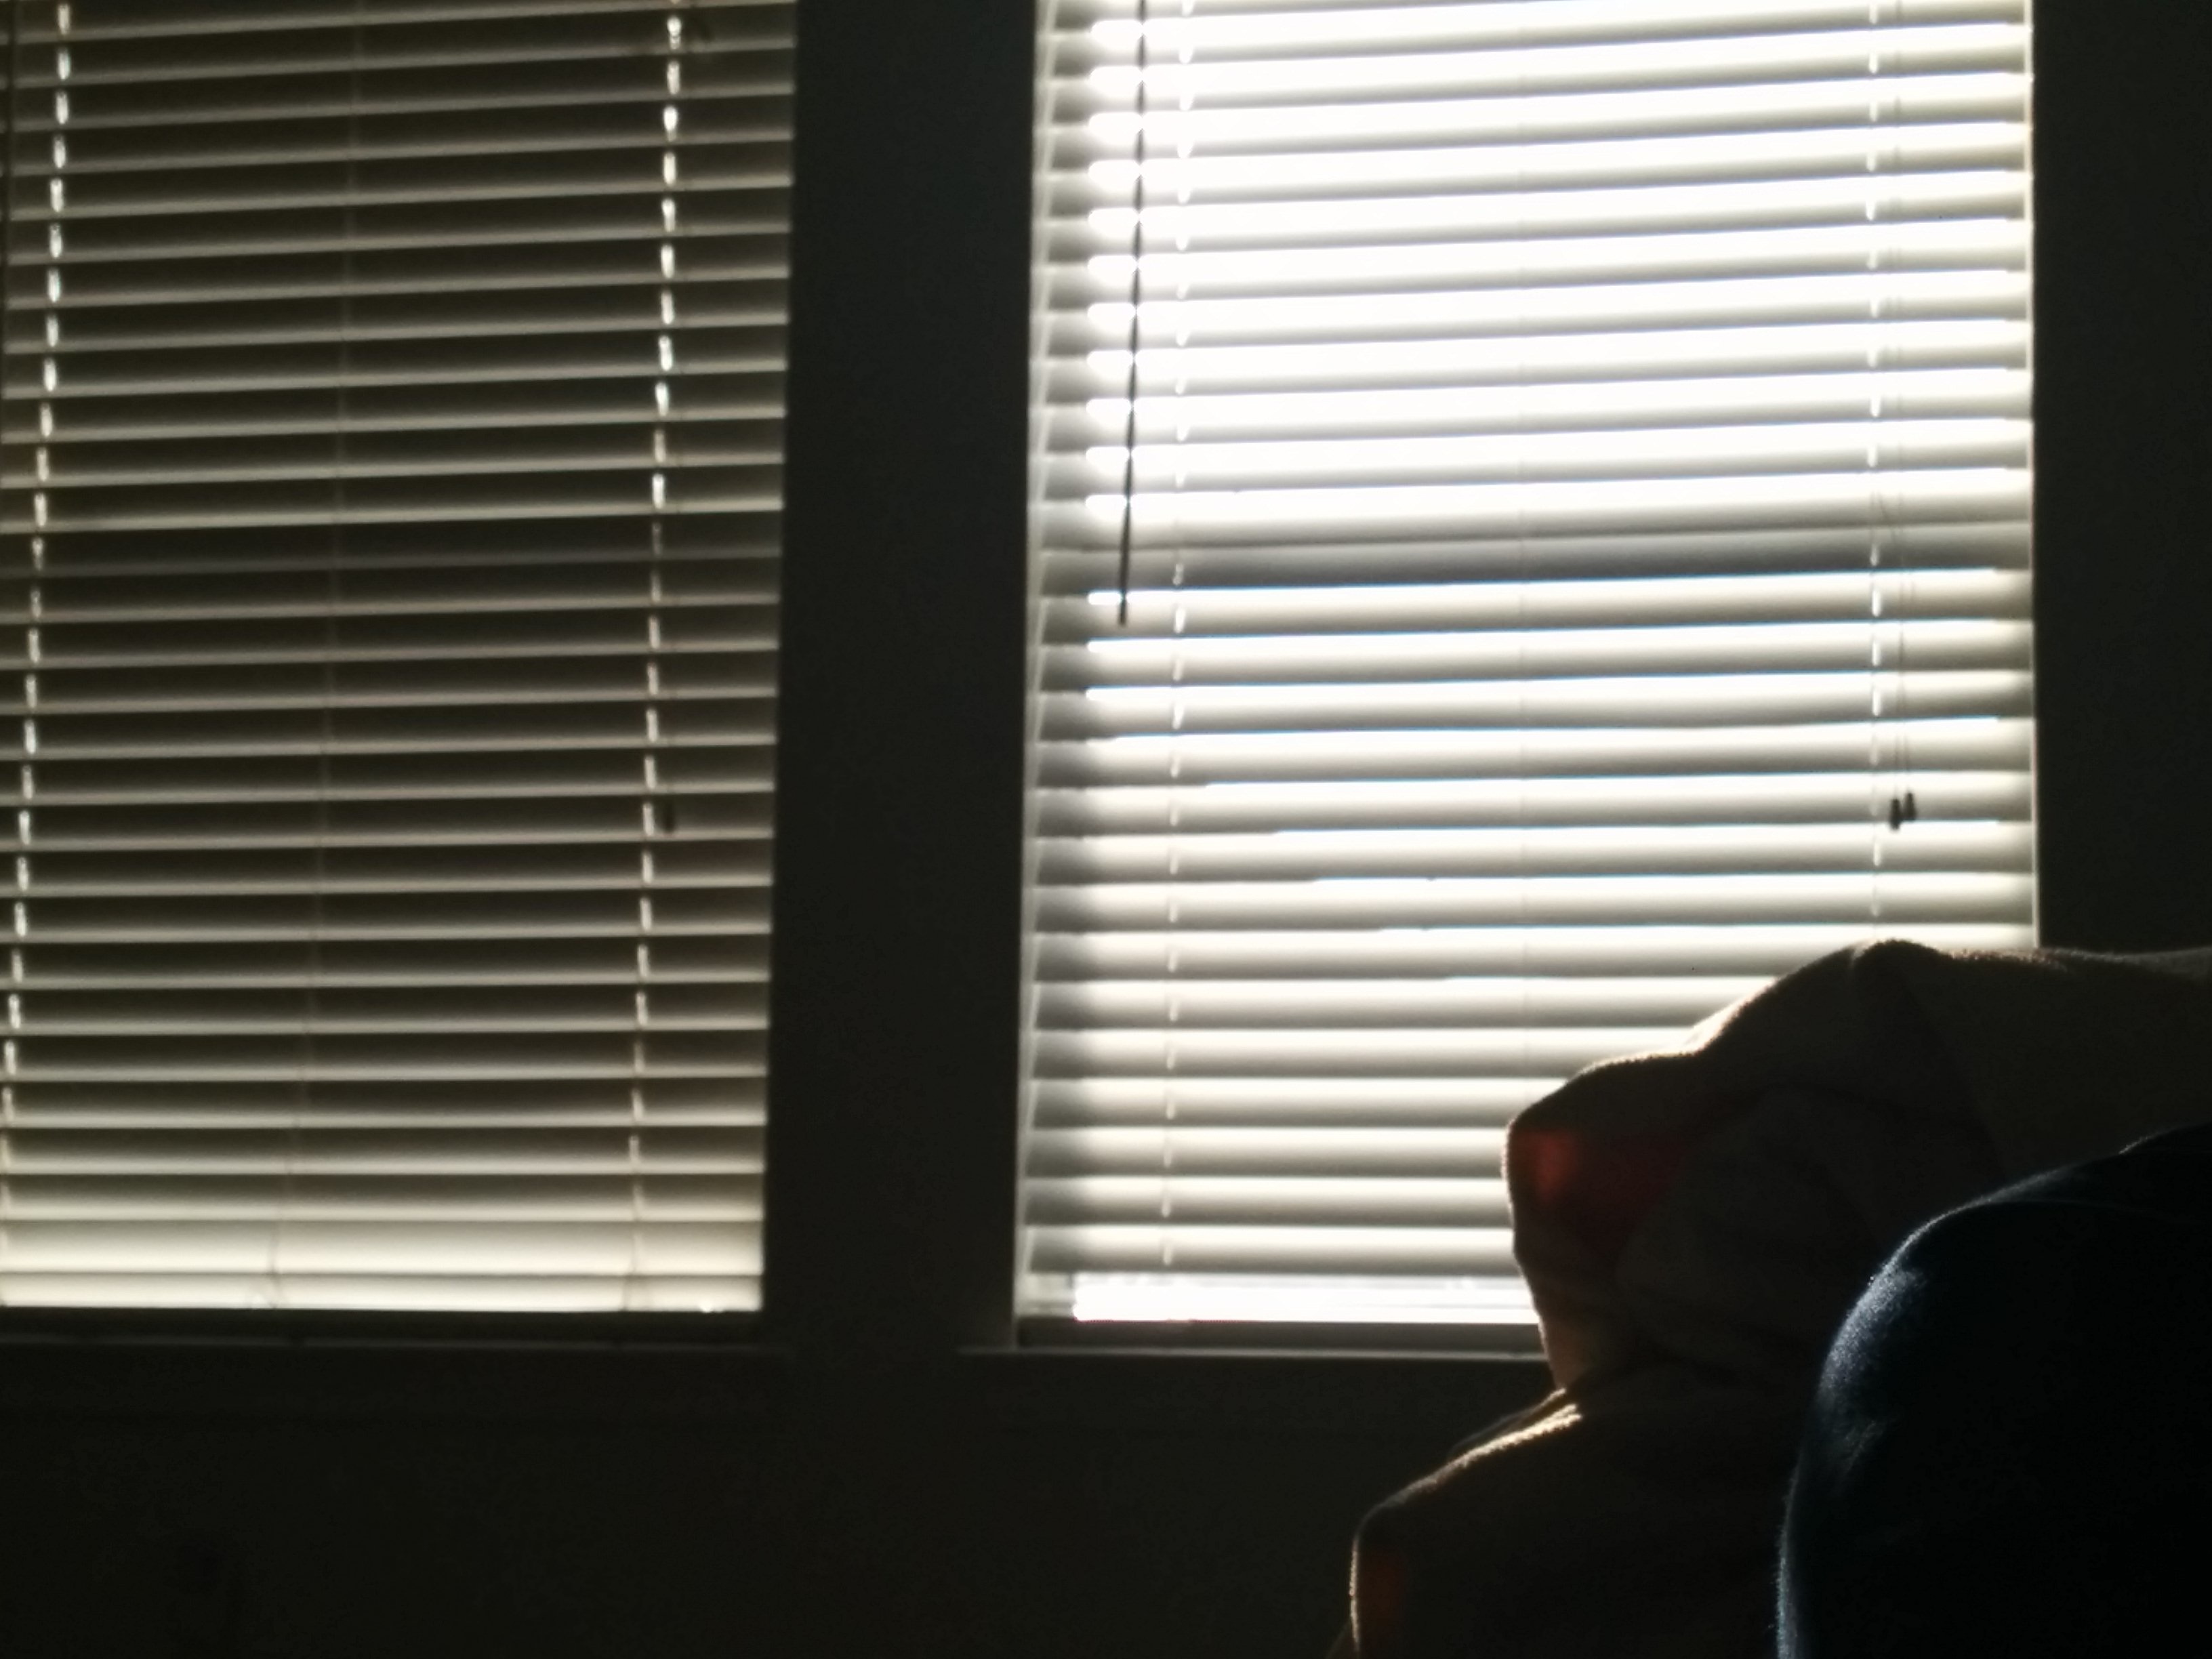
light, window, lighting, decor, interior design, window blind, window covering, window treatment